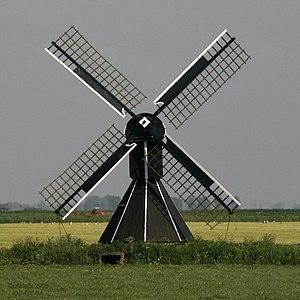
Cet article recense les moulins à vent de la province de Frise, aux Pays-Bas.